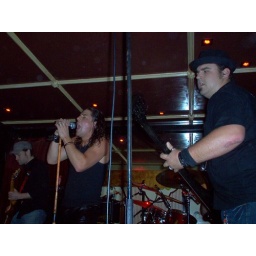
Nitidus rock out in the public bar of the famous Esplanade Hotel in St. Kilda. Photo taken by Robert Grondman.